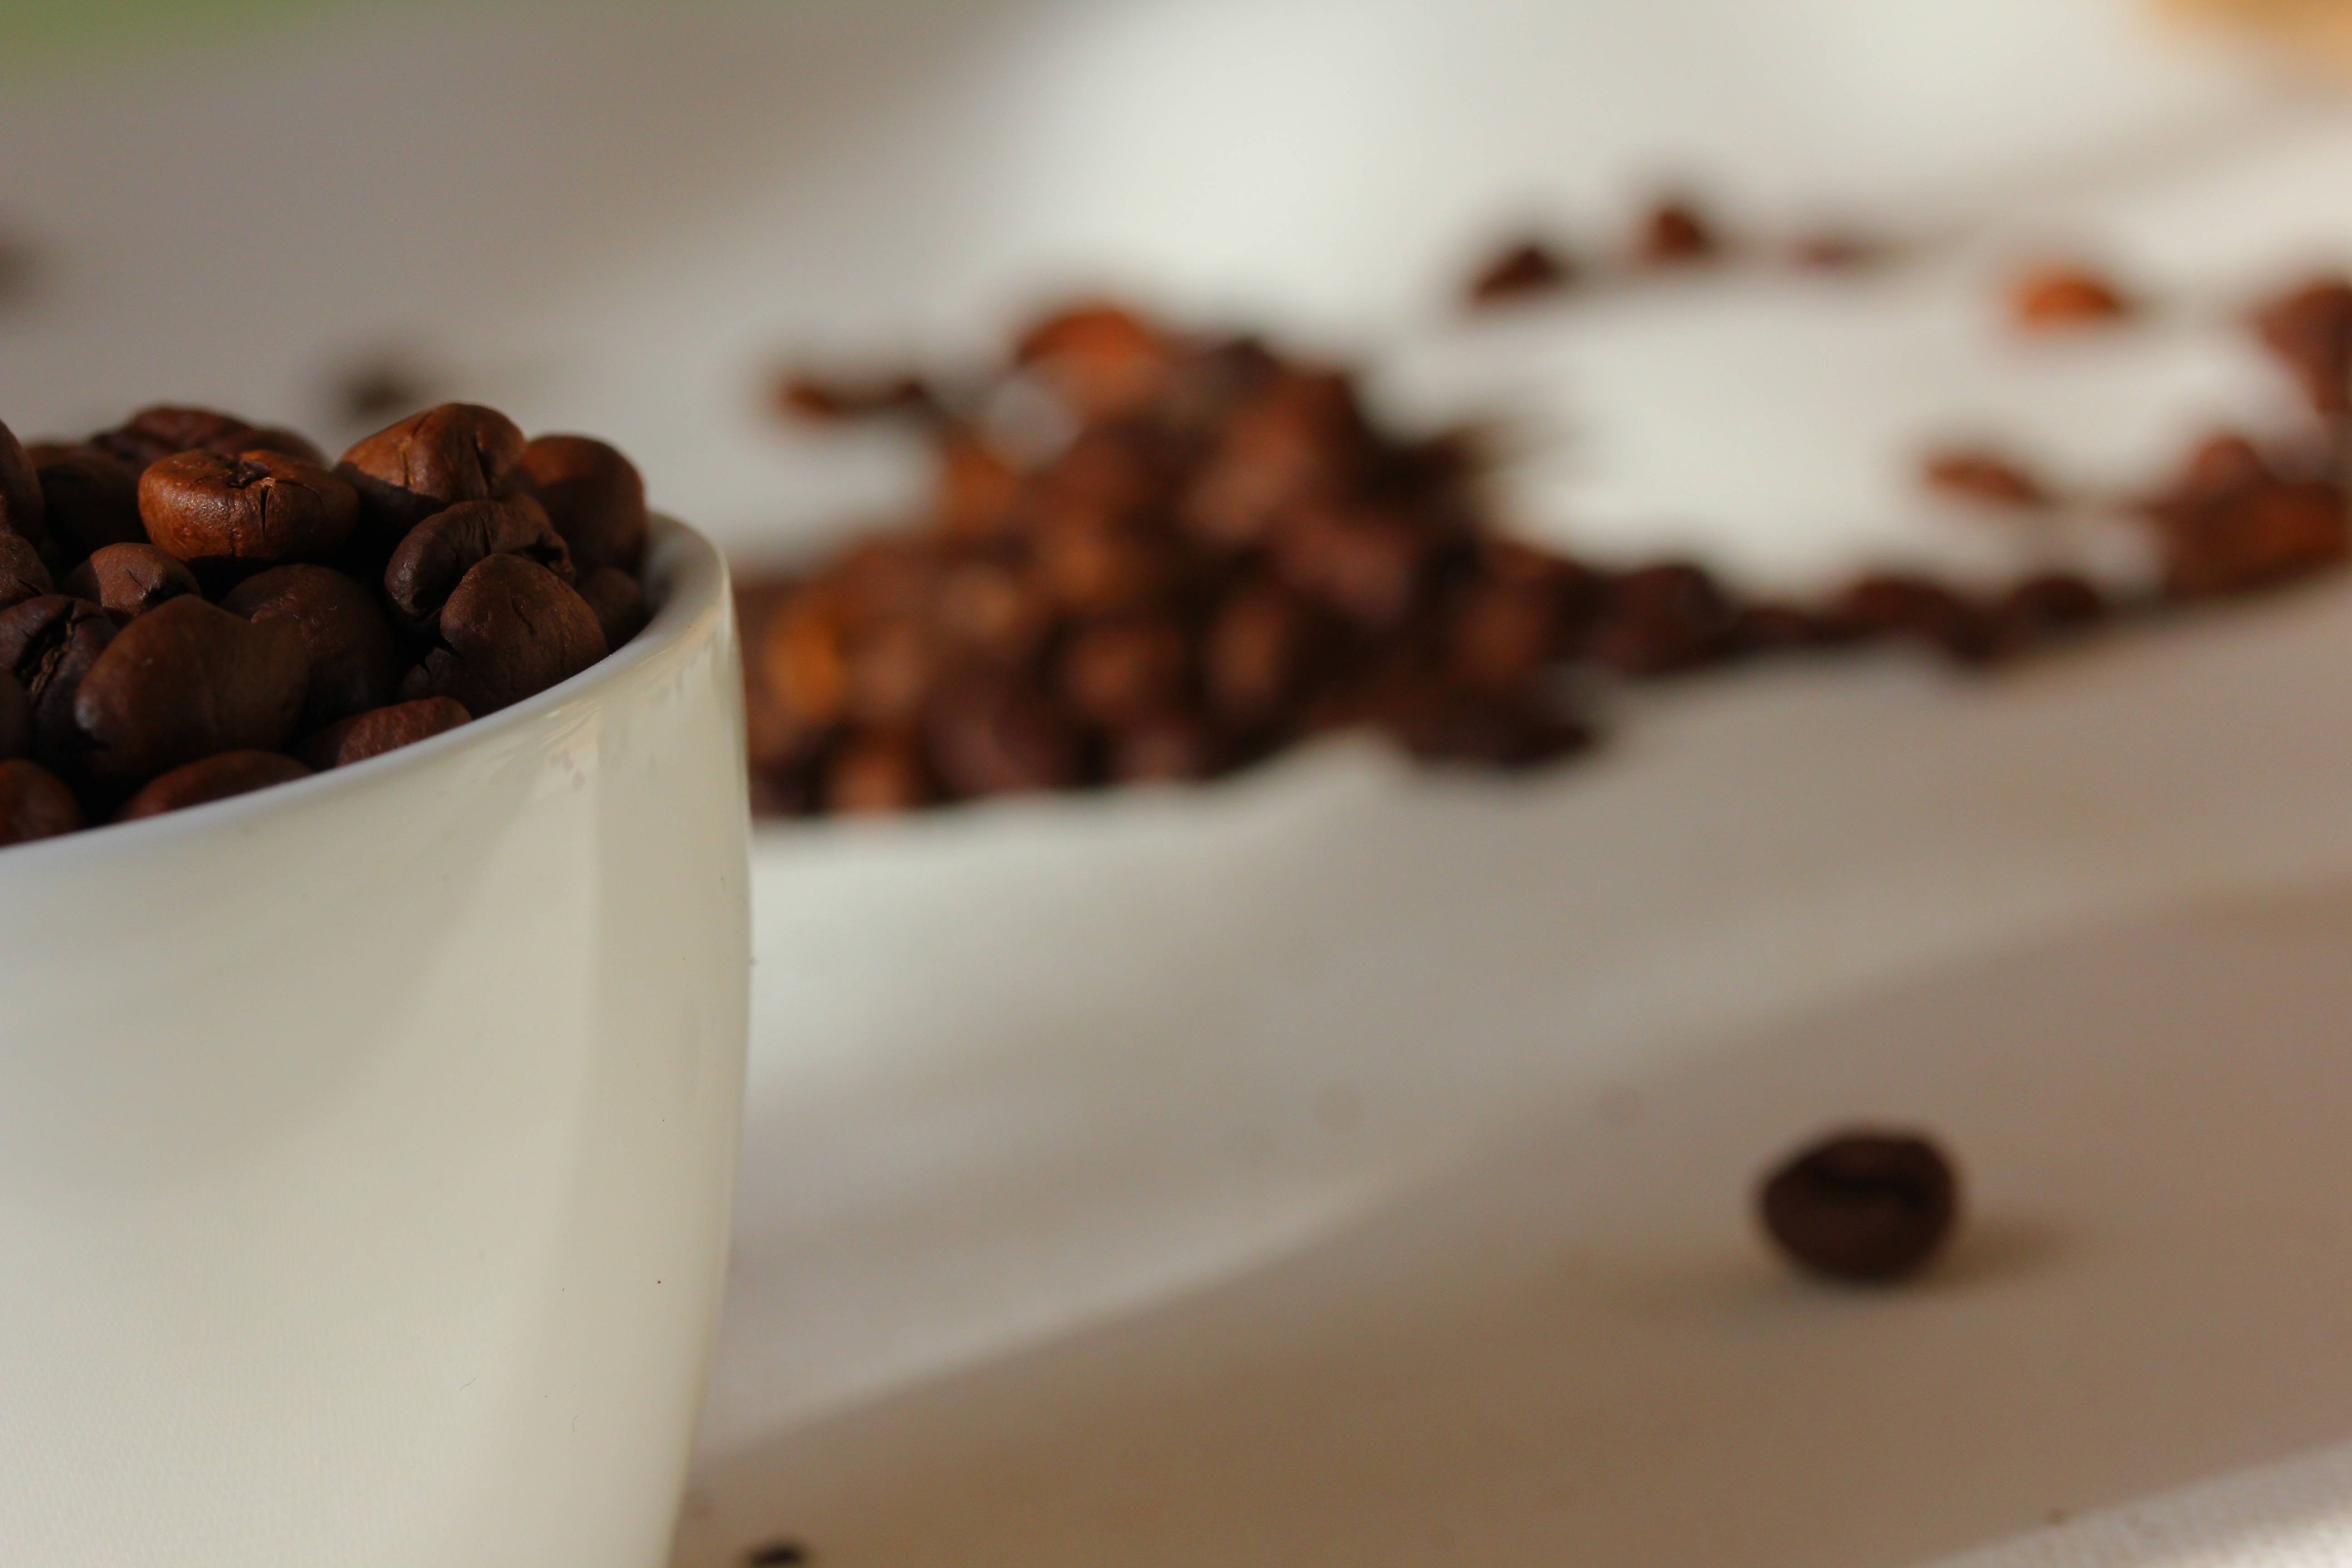
coffee, cup, meal, food, produce, drink, breakfast, chocolate, baking, dessert, flavor, coffee grain, snack food